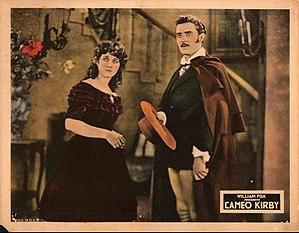
Cameo Kirby est un film muet américain réalisé par John Ford, sorti en 1923.